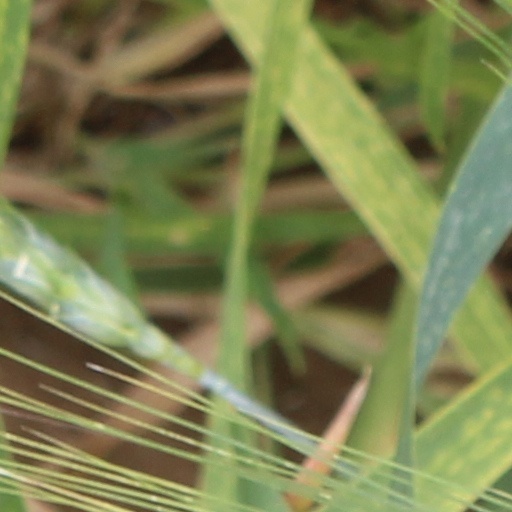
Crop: wheat